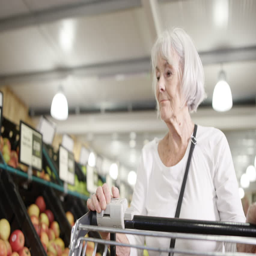
senior lady with shopping cart buying groceries in the supermarket .